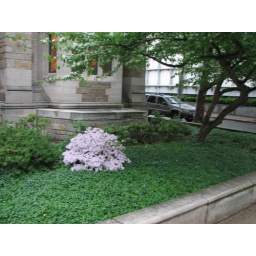
pale pink under a dark gray sky